Rizla

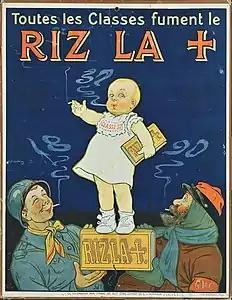
Rizla 1917 advertisement

Rizla produced some of the first flavoured papers in 1906, with the release of menthol and strawberry. The first Rizla Blue fine-weight rolling papers were produced in 1910, with thinner paper and a more pronounced tobacco flavour. RizLa also released one of the first rolling machines.